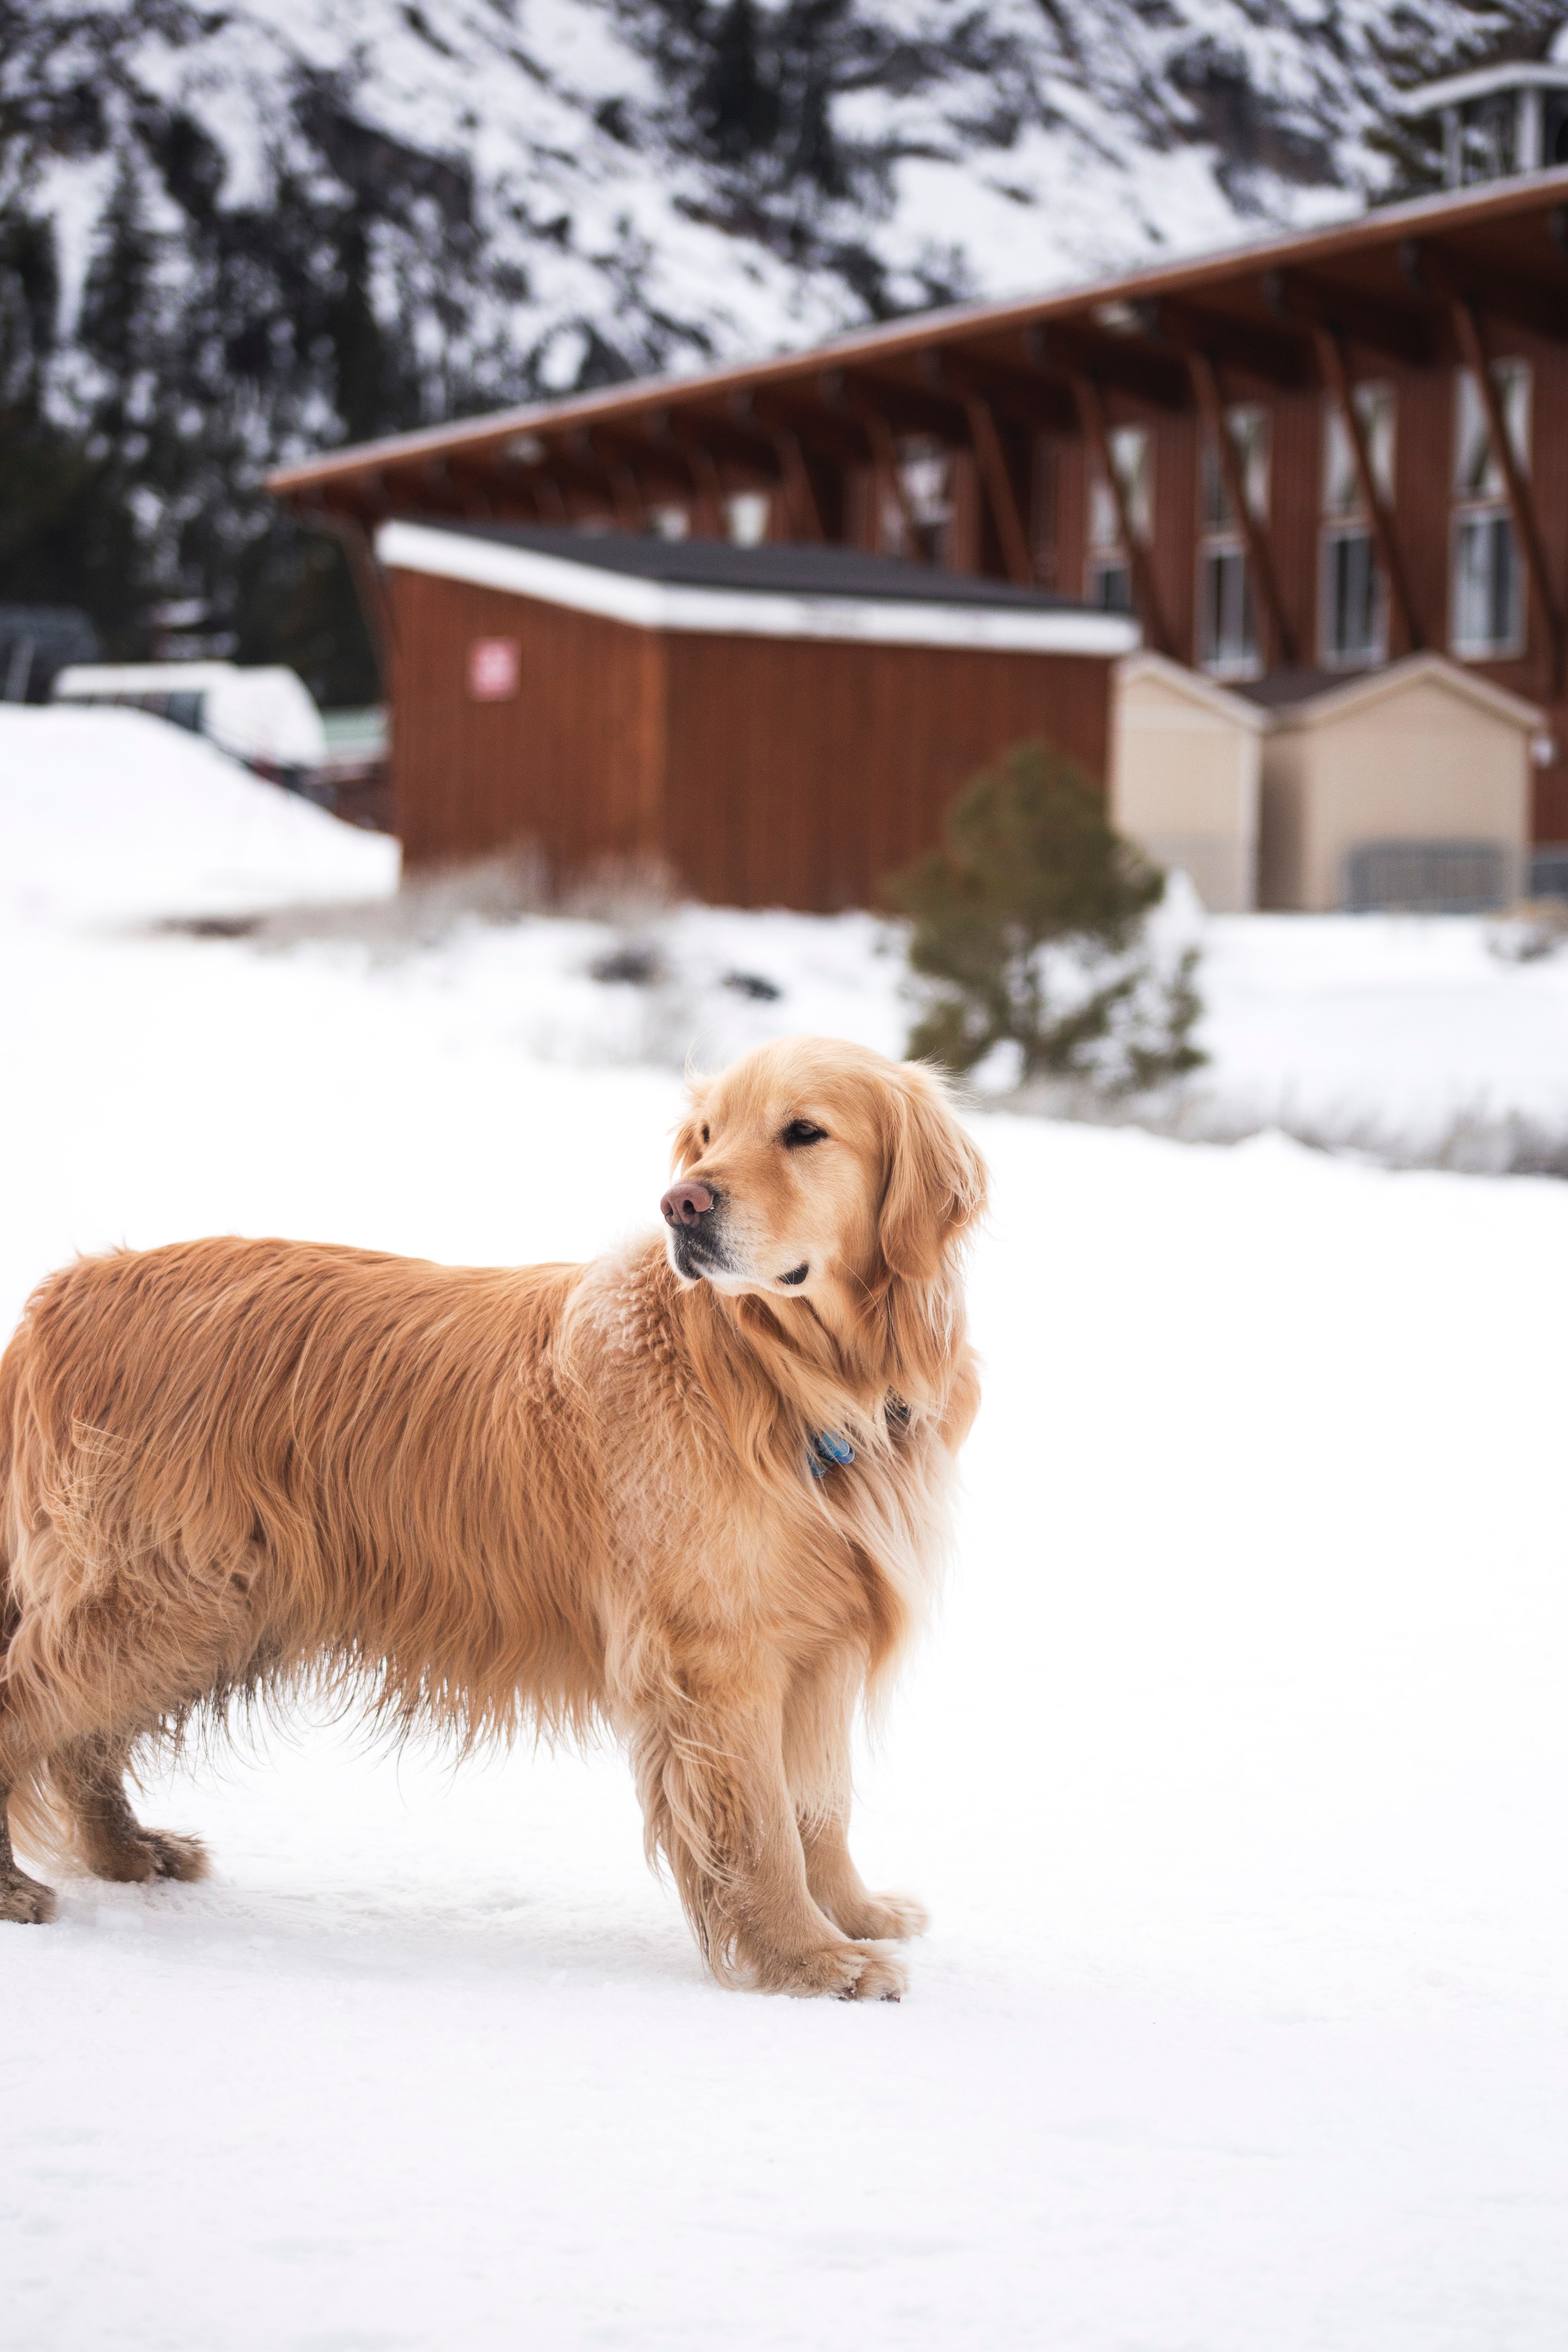
dog, vertebrate, canidae, dog breed, mammal, snow, golden retriever, carnivore, winter, sporting group, companion dog, retriever, hovawart, rare breed dog, nova scotia duck tolling retriever, basset fauve de bretagne